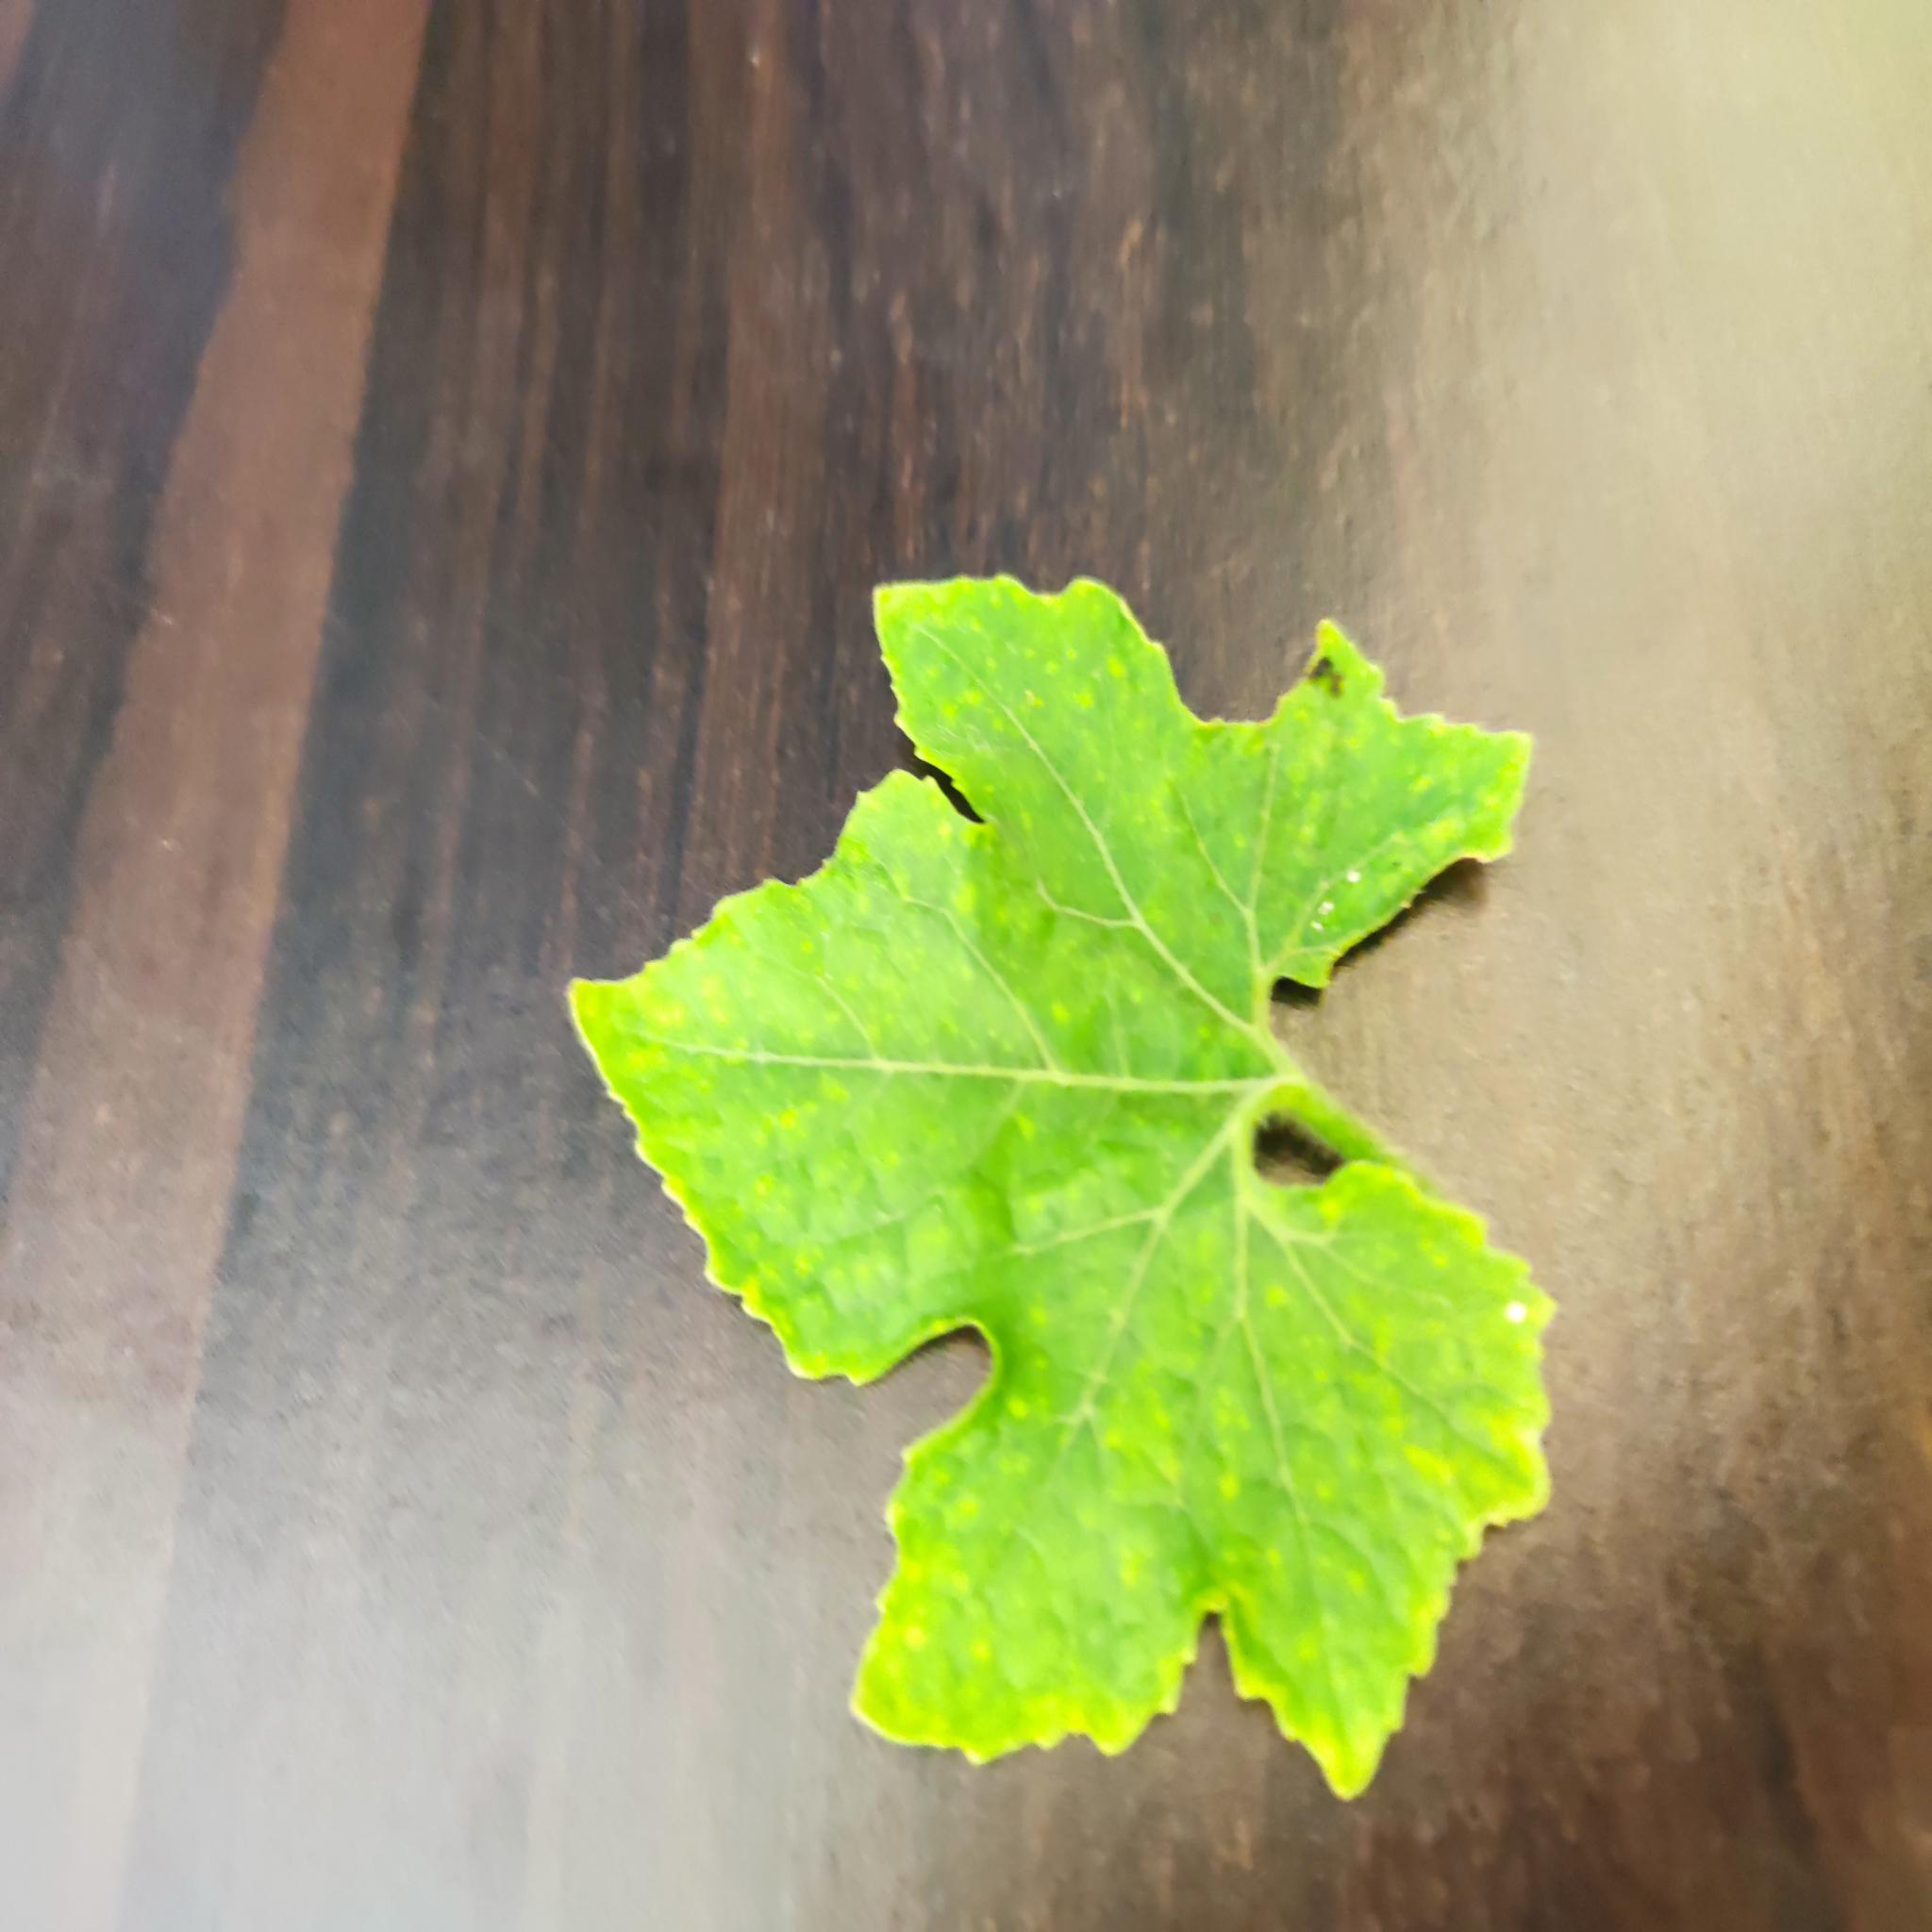
Label: Downy mildew